Climate change in the Netherlands

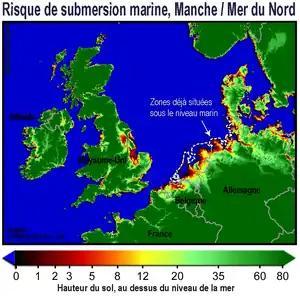
North Sea: sea level risks

The top 5 of the highest average temperature in a year were all in the last two decades with 2014 having the highest average temperature of 11.7 degrees Celsius. The last 121 years the Royal Netherlands Meteorological Institute has kept record of the heatwaves in The Netherlands, 29 heatwaves have occurred since then, 14 heatwaves have occurred in the last 21 years. Five heatwaves have occurred during the last 3 years with 2018 and 2019 having two heatwaves a year. In the first heatwave of 2019 there was a record temperature of 40.7 degrees Celsius in Gilze en Rijen. The last few years heatwaves have been stronger than expected. Scientists expected that temperatures would increase 1.5 degrees Celsius during a heatwave but when measured it points out that it is actually 3 degrees Celsius.